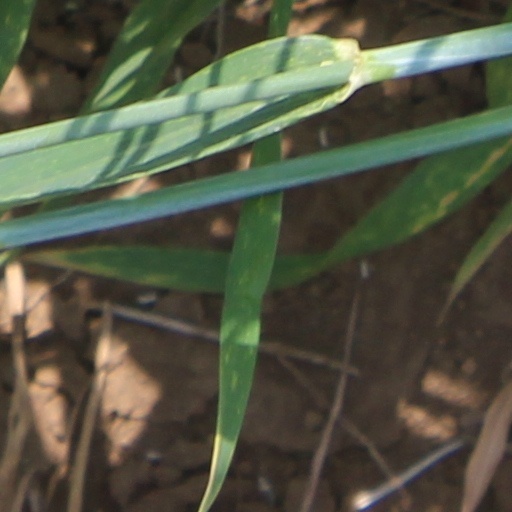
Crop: wheat